Route 66 Steak 'n Shake

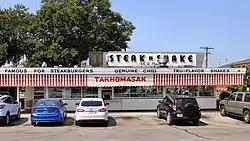

Route 66 Steak 'n Shake, also known as the St. Louis Street Steak In Shake, is a historic Steak 'n Shake restaurant located at Springfield, Missouri, United States, that is listed on the National Register of Historic Places (NRHP).